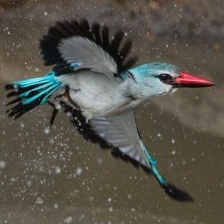
Species: WOODLAND KINGFISHER
Scientific name: HALCYON SENEGALENSIS